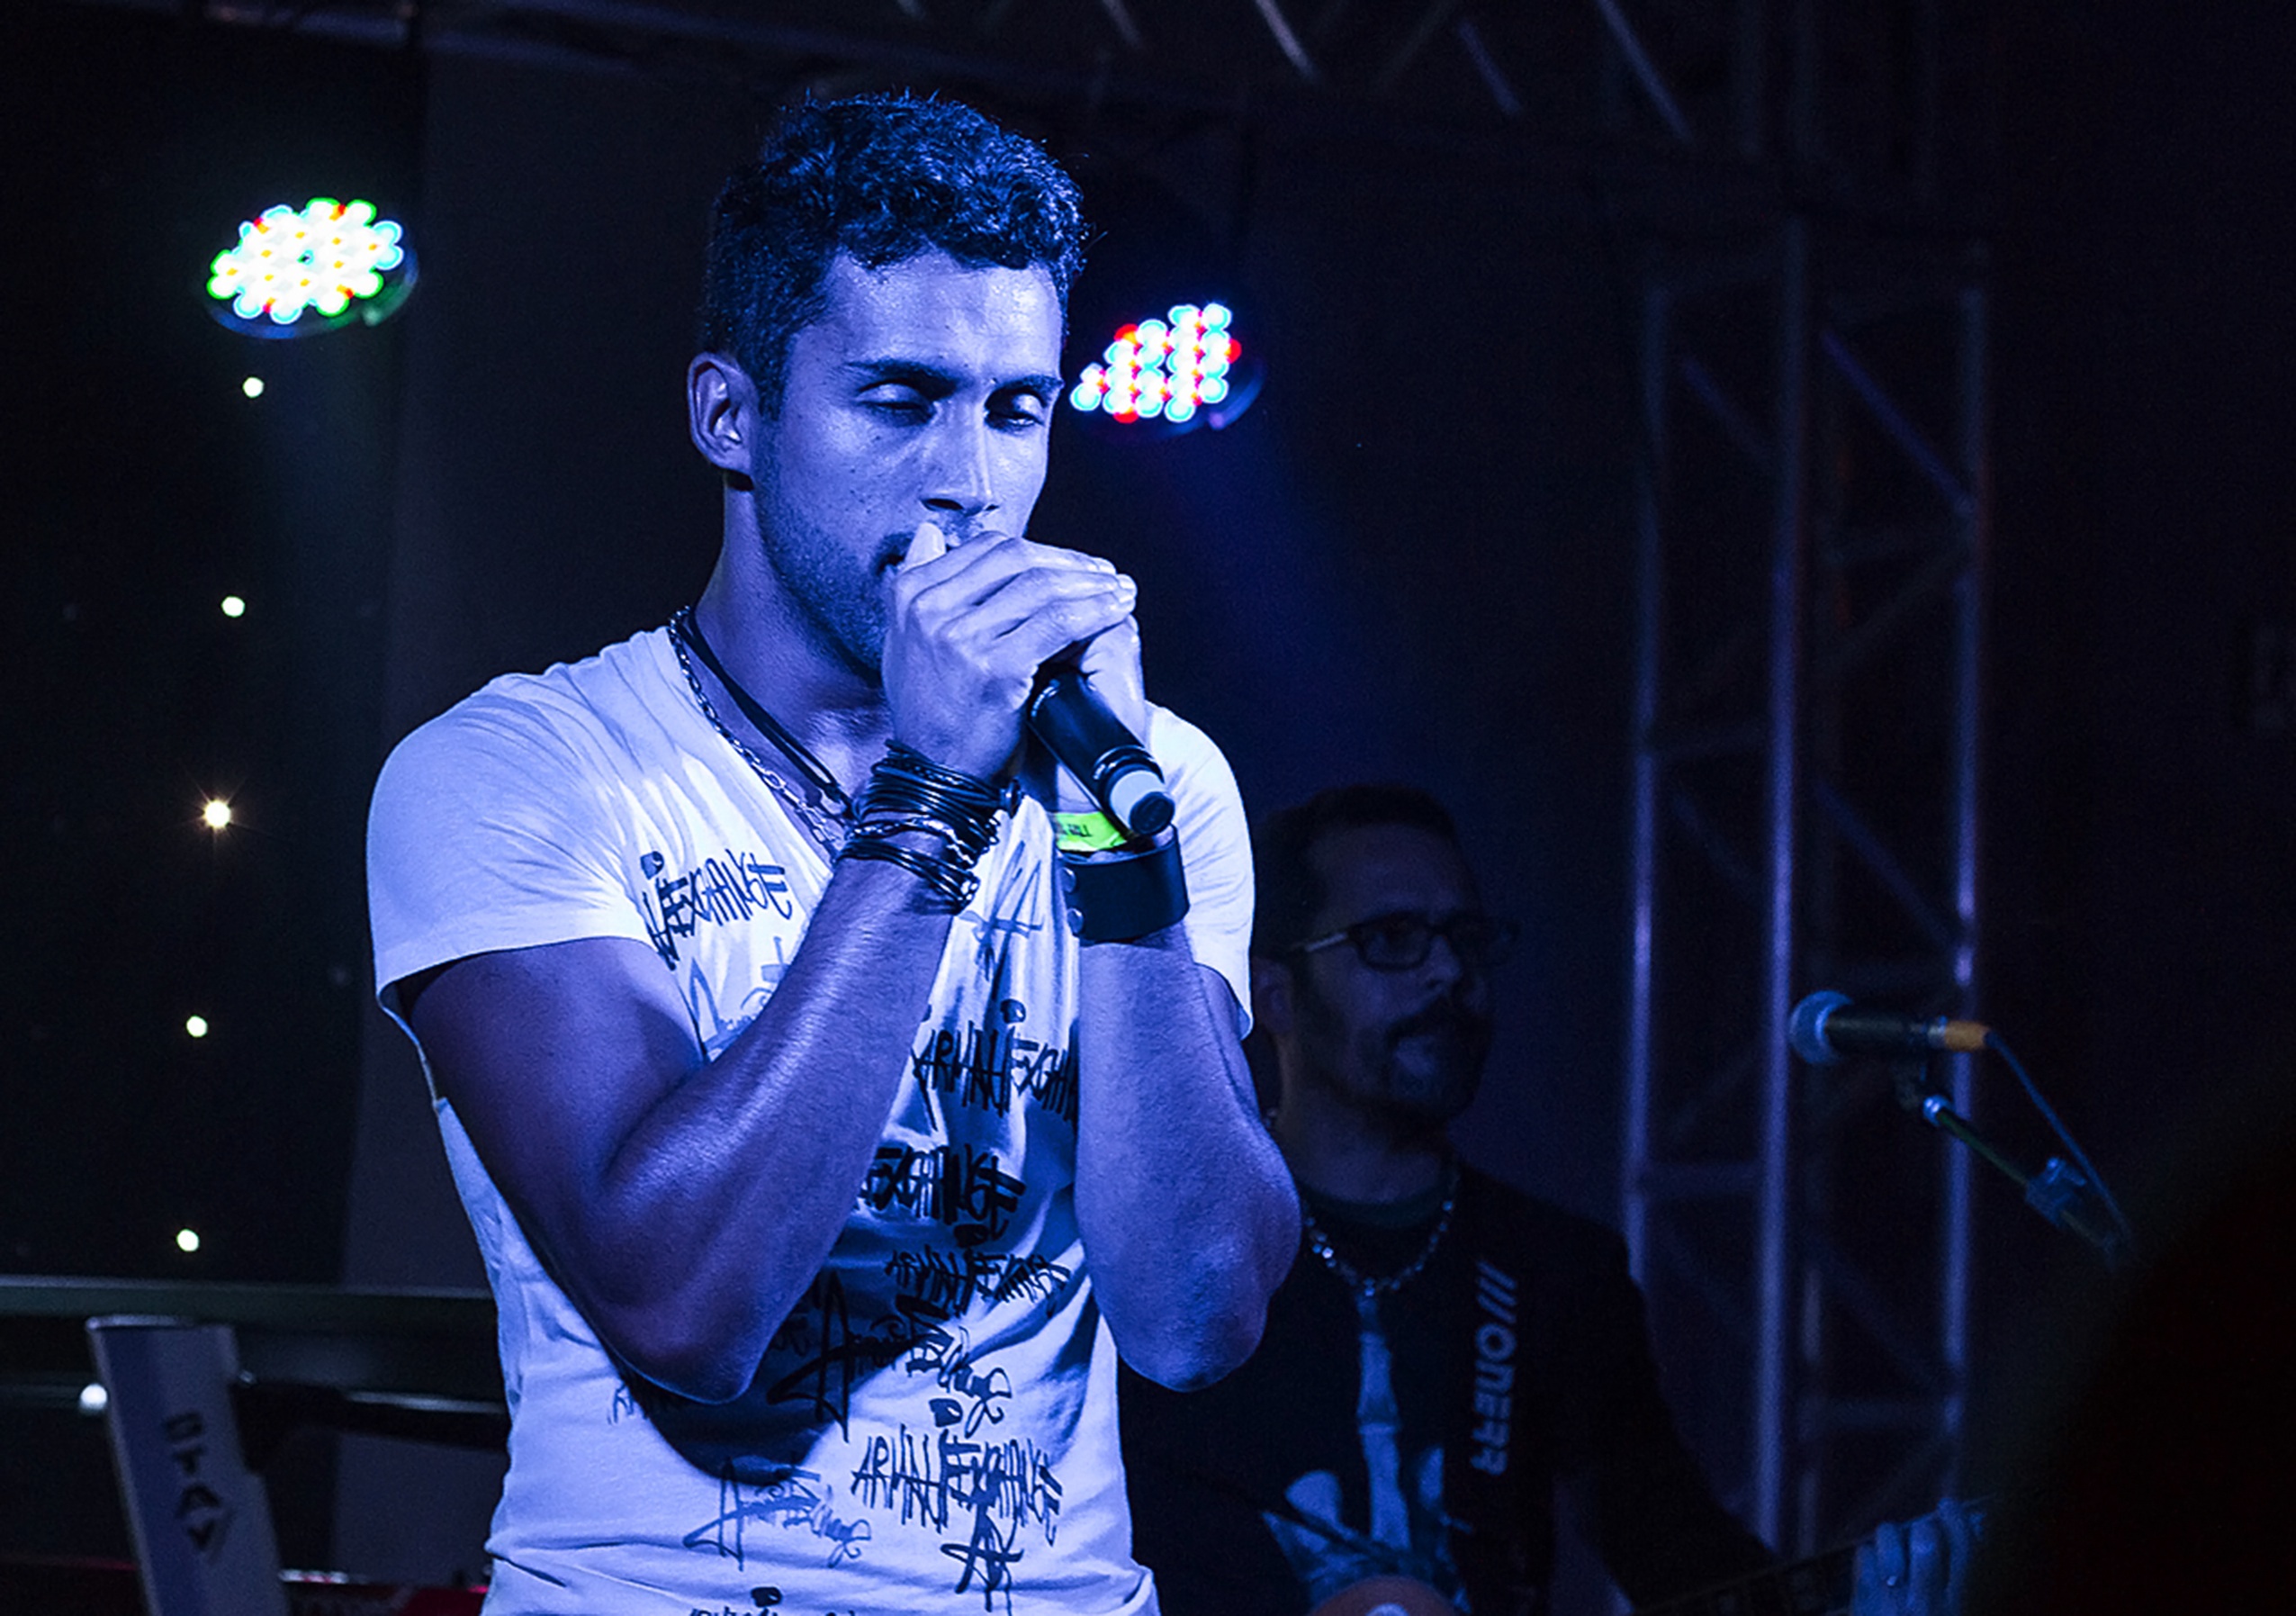
music, concert, blue, musician, stage, performance, bassist, singing, guitarist, entertainment, performing arts, singer songwriter, rock concert